Gold Creek Ranger Station

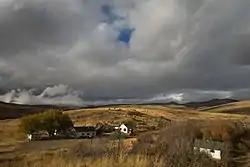

The Gold Creek Ranger Station is located in Humboldt-Toiyabe National Forest in Elko County, Nevada, USA. It was built in 1910 to administer the Ruby Mountains Forest Reserve, which became Humboldt National Forest. The compound was later expanded by labor provided by the Civilian Conservation Corps.